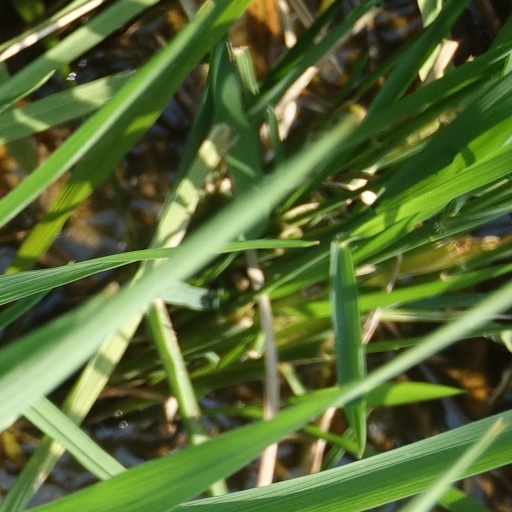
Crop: rice